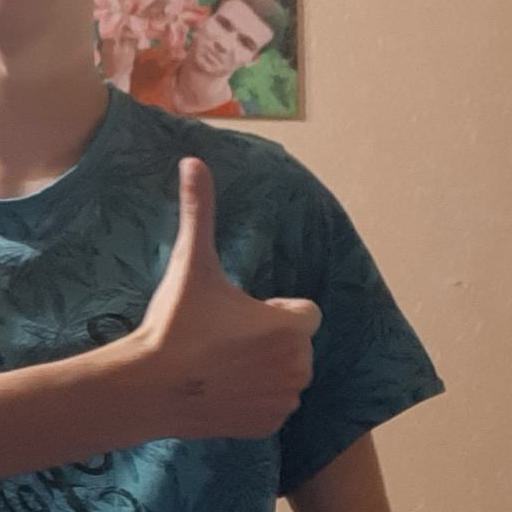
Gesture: like